Dion Lopy

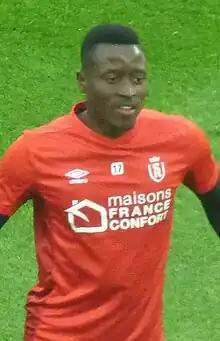
Lopy in 2023

Dion Lopy (born 2 February 2002) is a Senegalese professional footballer who plays as a defensive midfielder for club Almería and the Senegal national team.